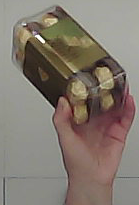
Product: rocher_chocolate